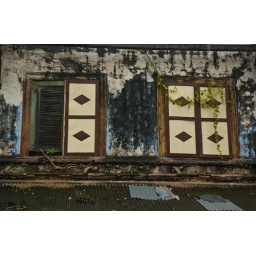
A couple hundred years right there. I like the bird of paradise frescoes beneath the window casements.